Stabiae

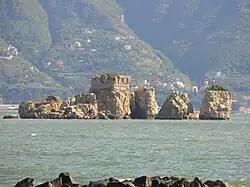
The rock of Rovigliano

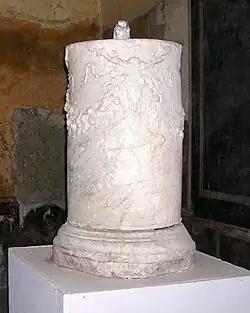
Column from the Temple of Diana

The almost total absence of temples in the central Stabiae area suggests that these were most likely razed to the ground during the occupation of Sulla: however, some remains suggest the presence of various sacred structures such as a temple dedicated to Hercules, Diana, Athena, Cybele and most importantly the Genius Stabianum.